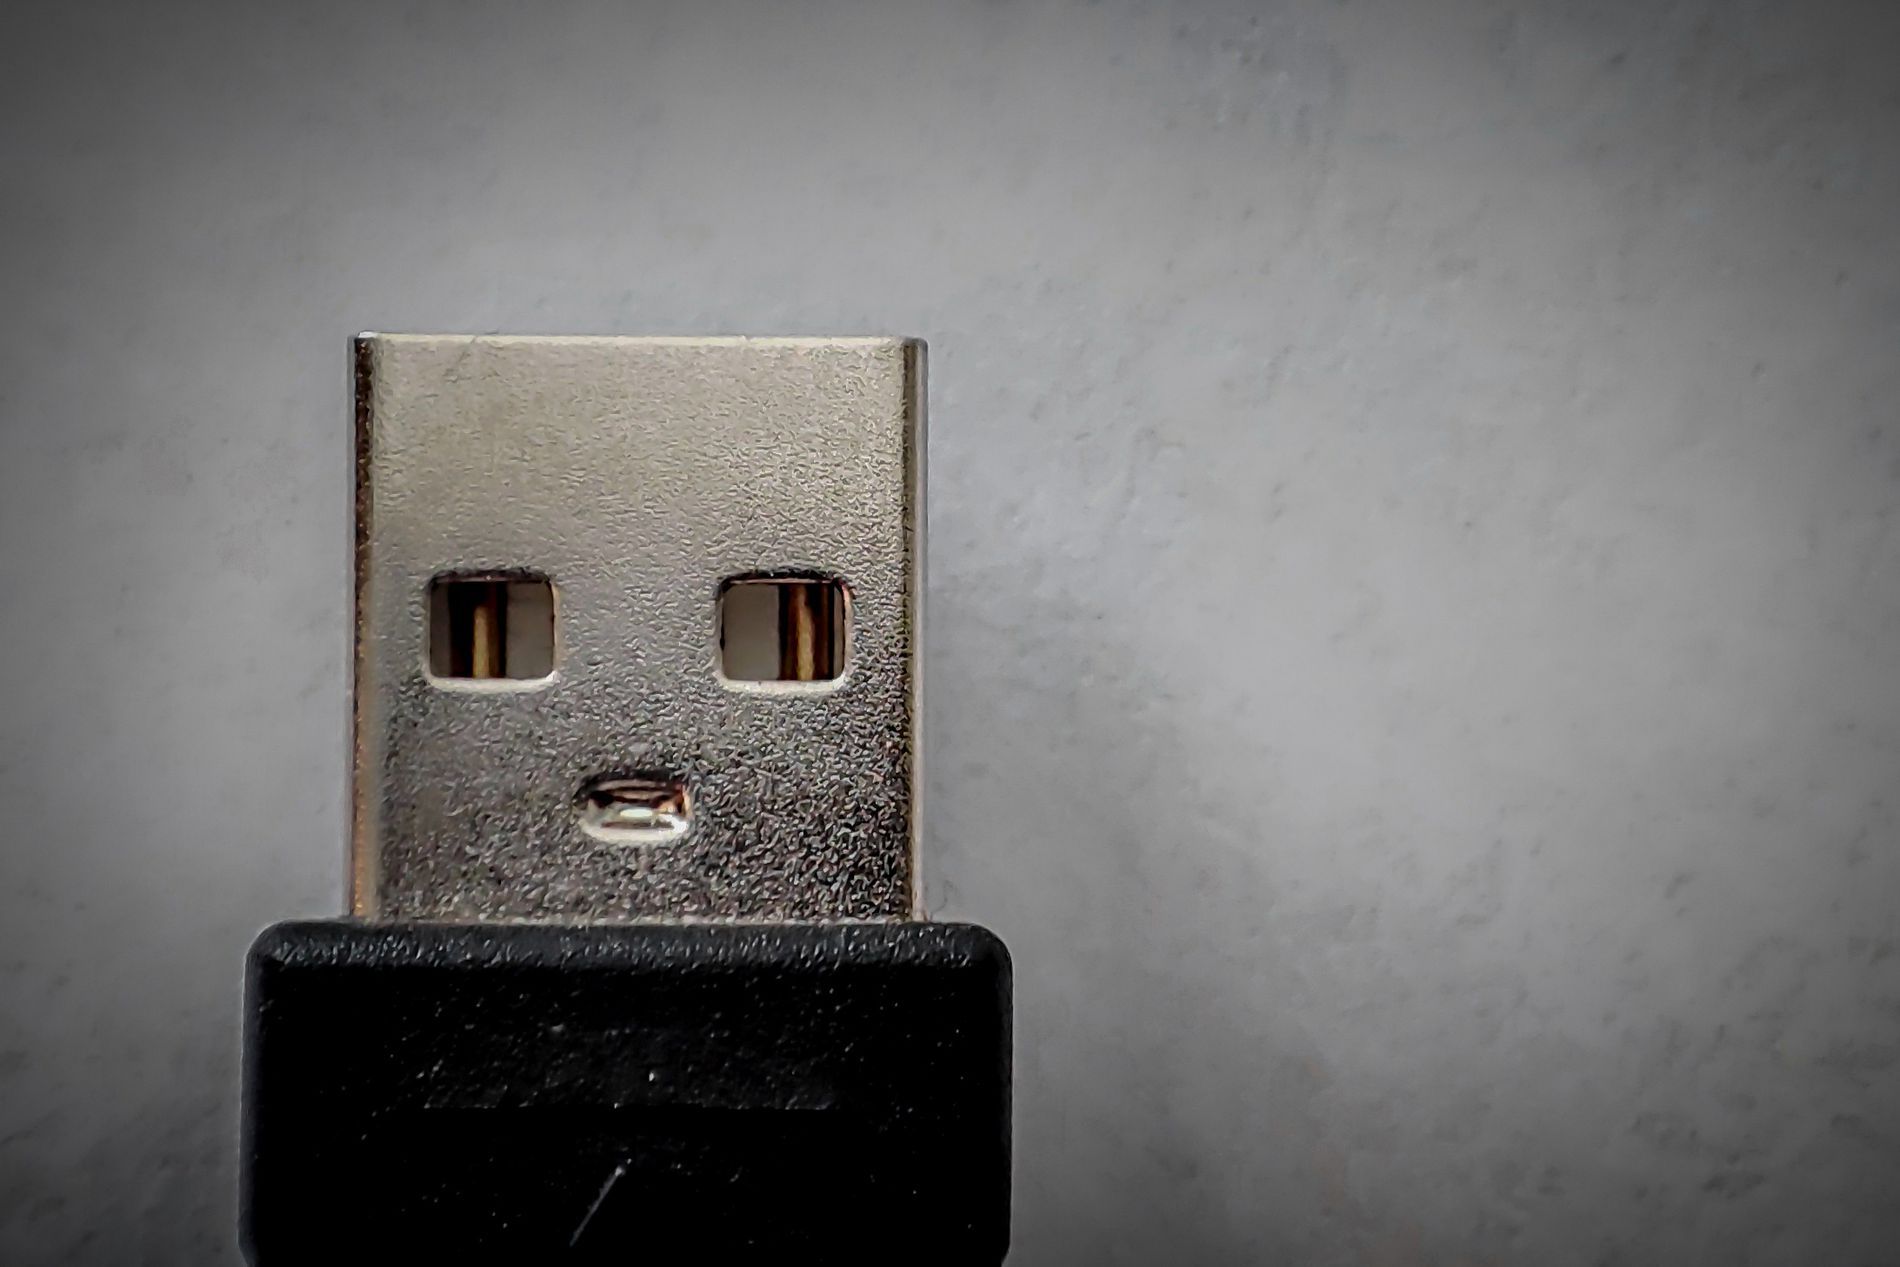
USB
A usb flash drive with a metallic connector that resembles a small face with a simple expression.
The colors are muted and the shooting angle is perpendicular to the usb. The image creates a calm and serene atmosphere.
Labels: Adapter, Electronics, Plug, Hardware, Computer Hardware, USB, background
Camera: Xiaomi M2101K6G
Aperture: F2.4
Exposure: 1/40 sec
ISO: 132
Focal length: 4.1 mm